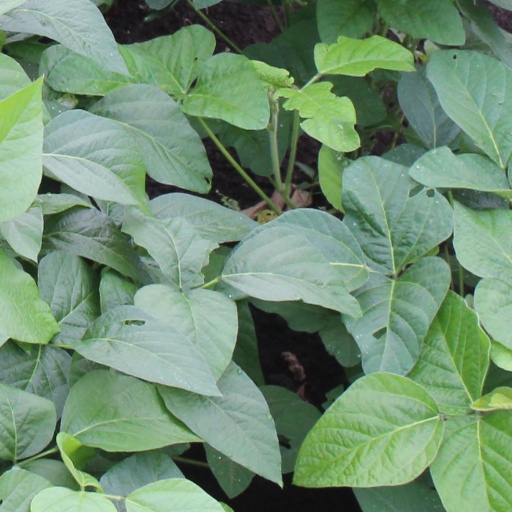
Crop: soybean